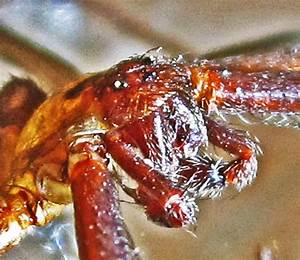
Label: spider